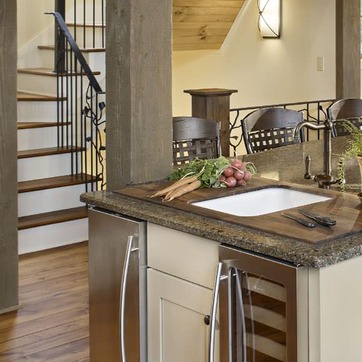
Material: food